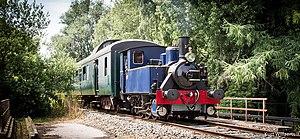
Le Chemin de fer à vapeur Termonde - Puers est le nom d'une association active dans la promotion et la préservation du patrimoine ferroviaire Belge au sens large. Elle exploite la ligne 52 qu'elle loue à Infrabel, le propriétaire formel des lignes de chemin de fer belges.